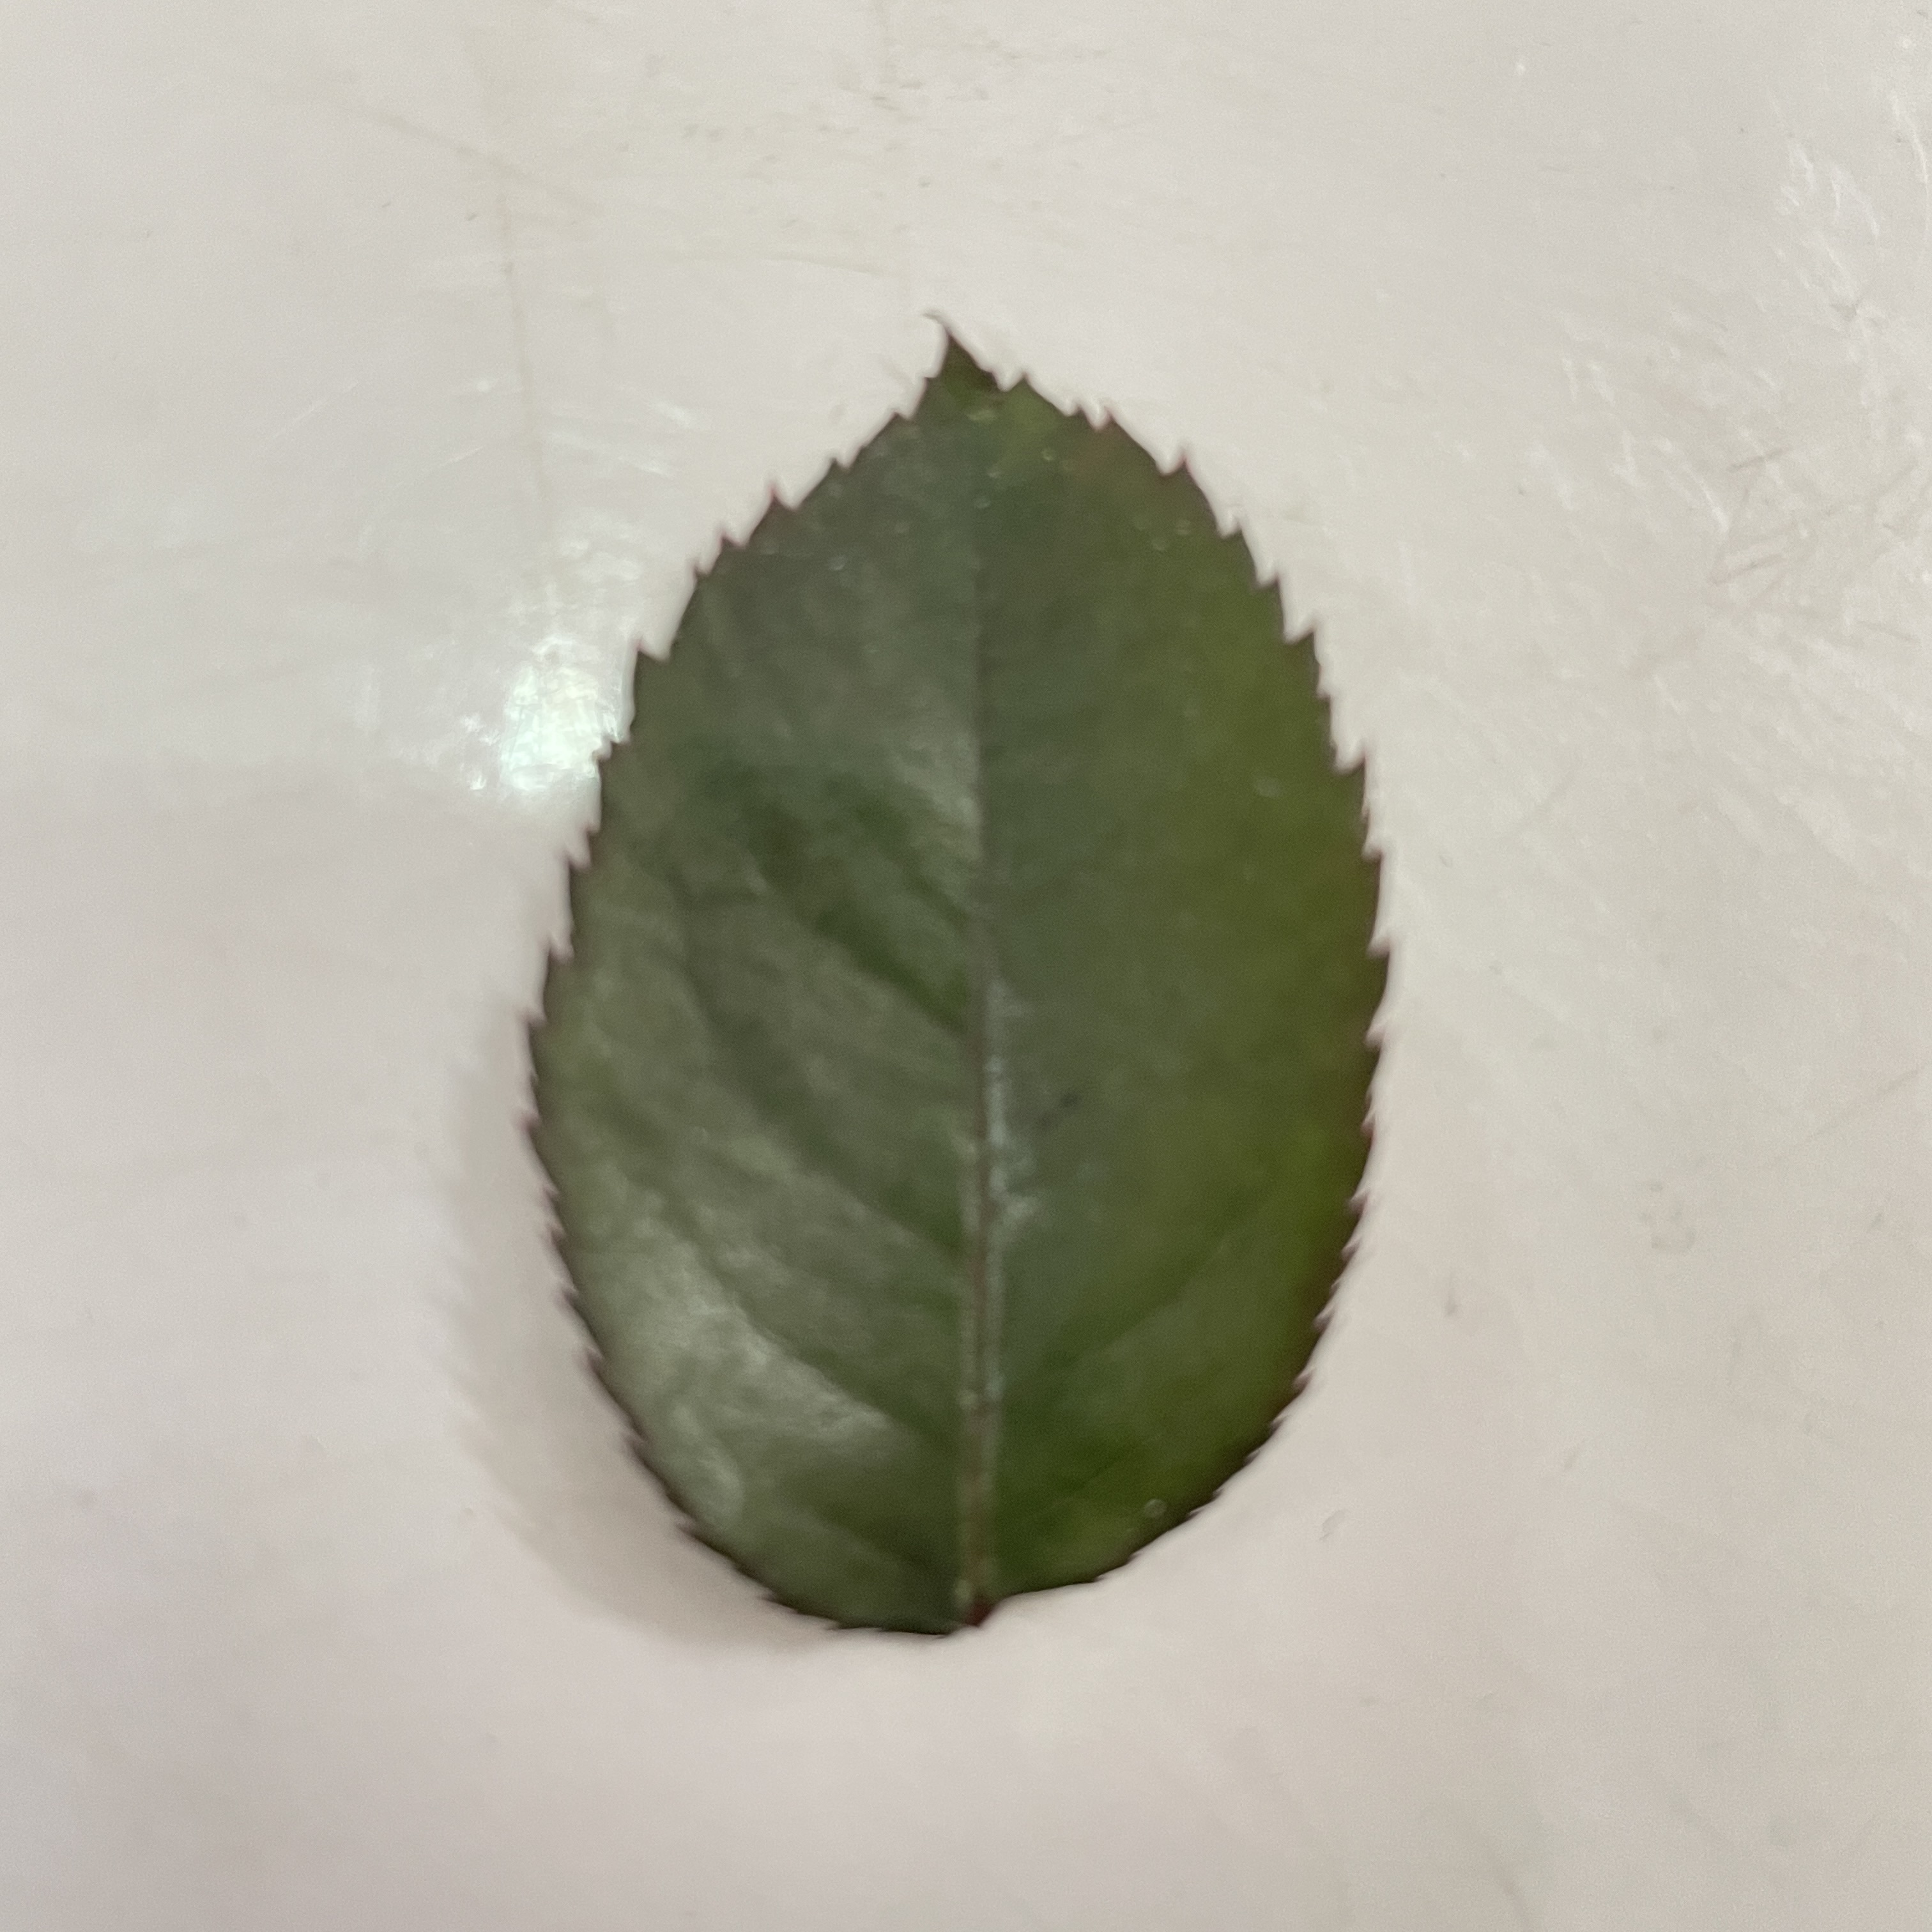
Label: Healthy Leaf